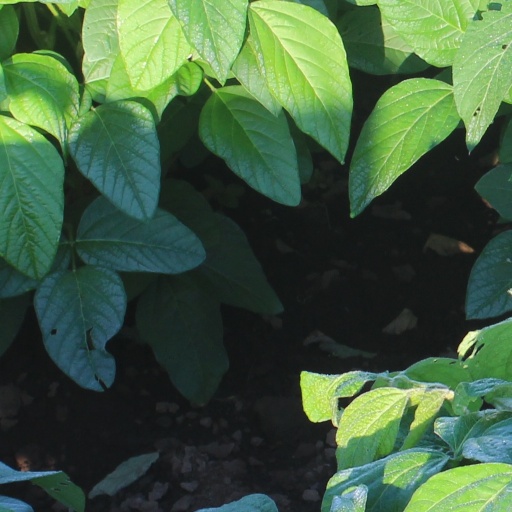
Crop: soybean